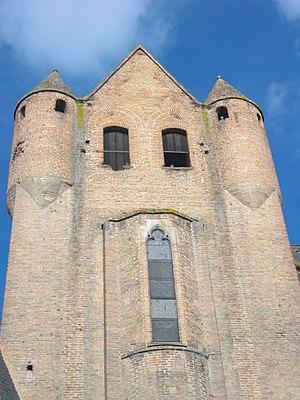
Vue extérieure de la grande baie de la chapelle épiscopale. La toiture est encadrée de deux échauguettes entre lesquelles des ouvertures ont été créées ultérieurement.
Le palais de la Berbie est un ancien palais épiscopal situé à Albi, dans le sud-ouest de la France.